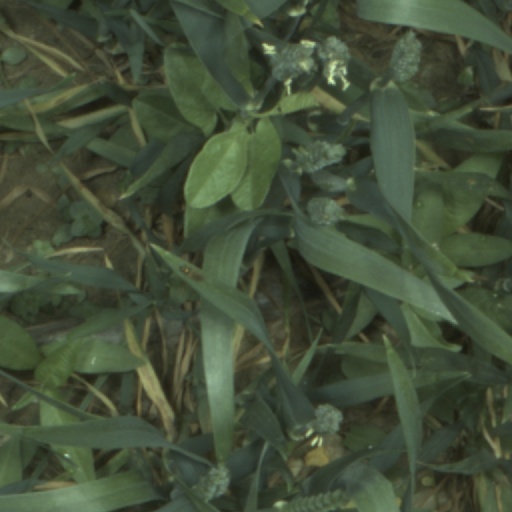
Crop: wheat